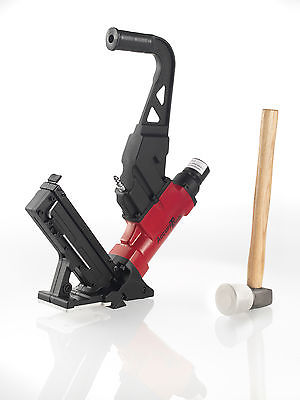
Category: stapler